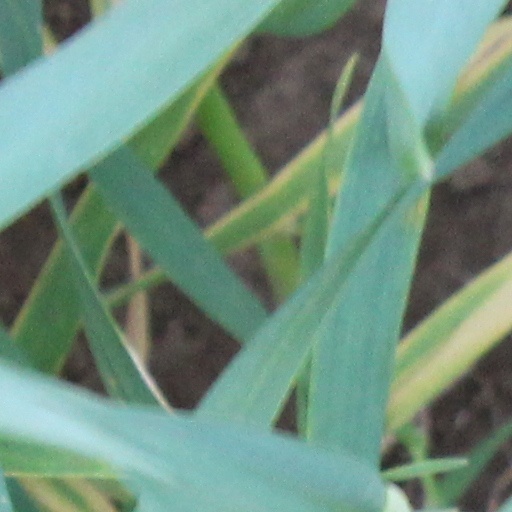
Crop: wheat